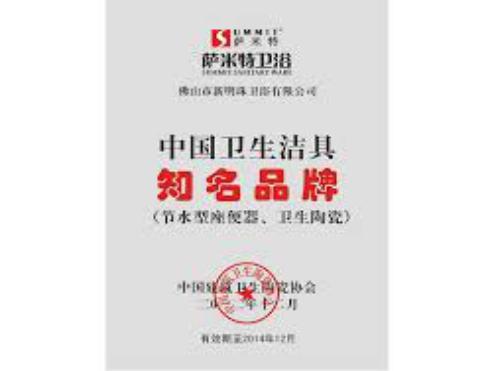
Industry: Others